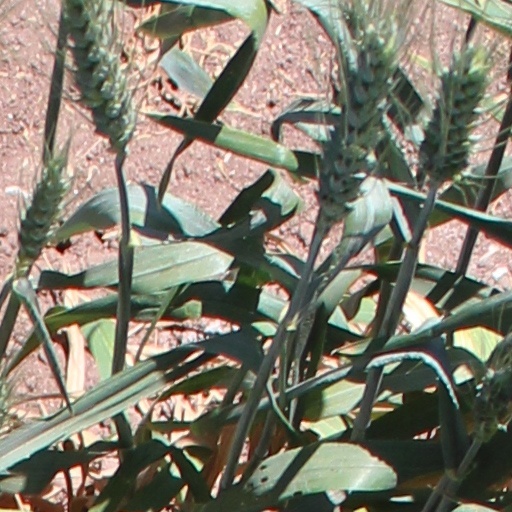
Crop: wheat